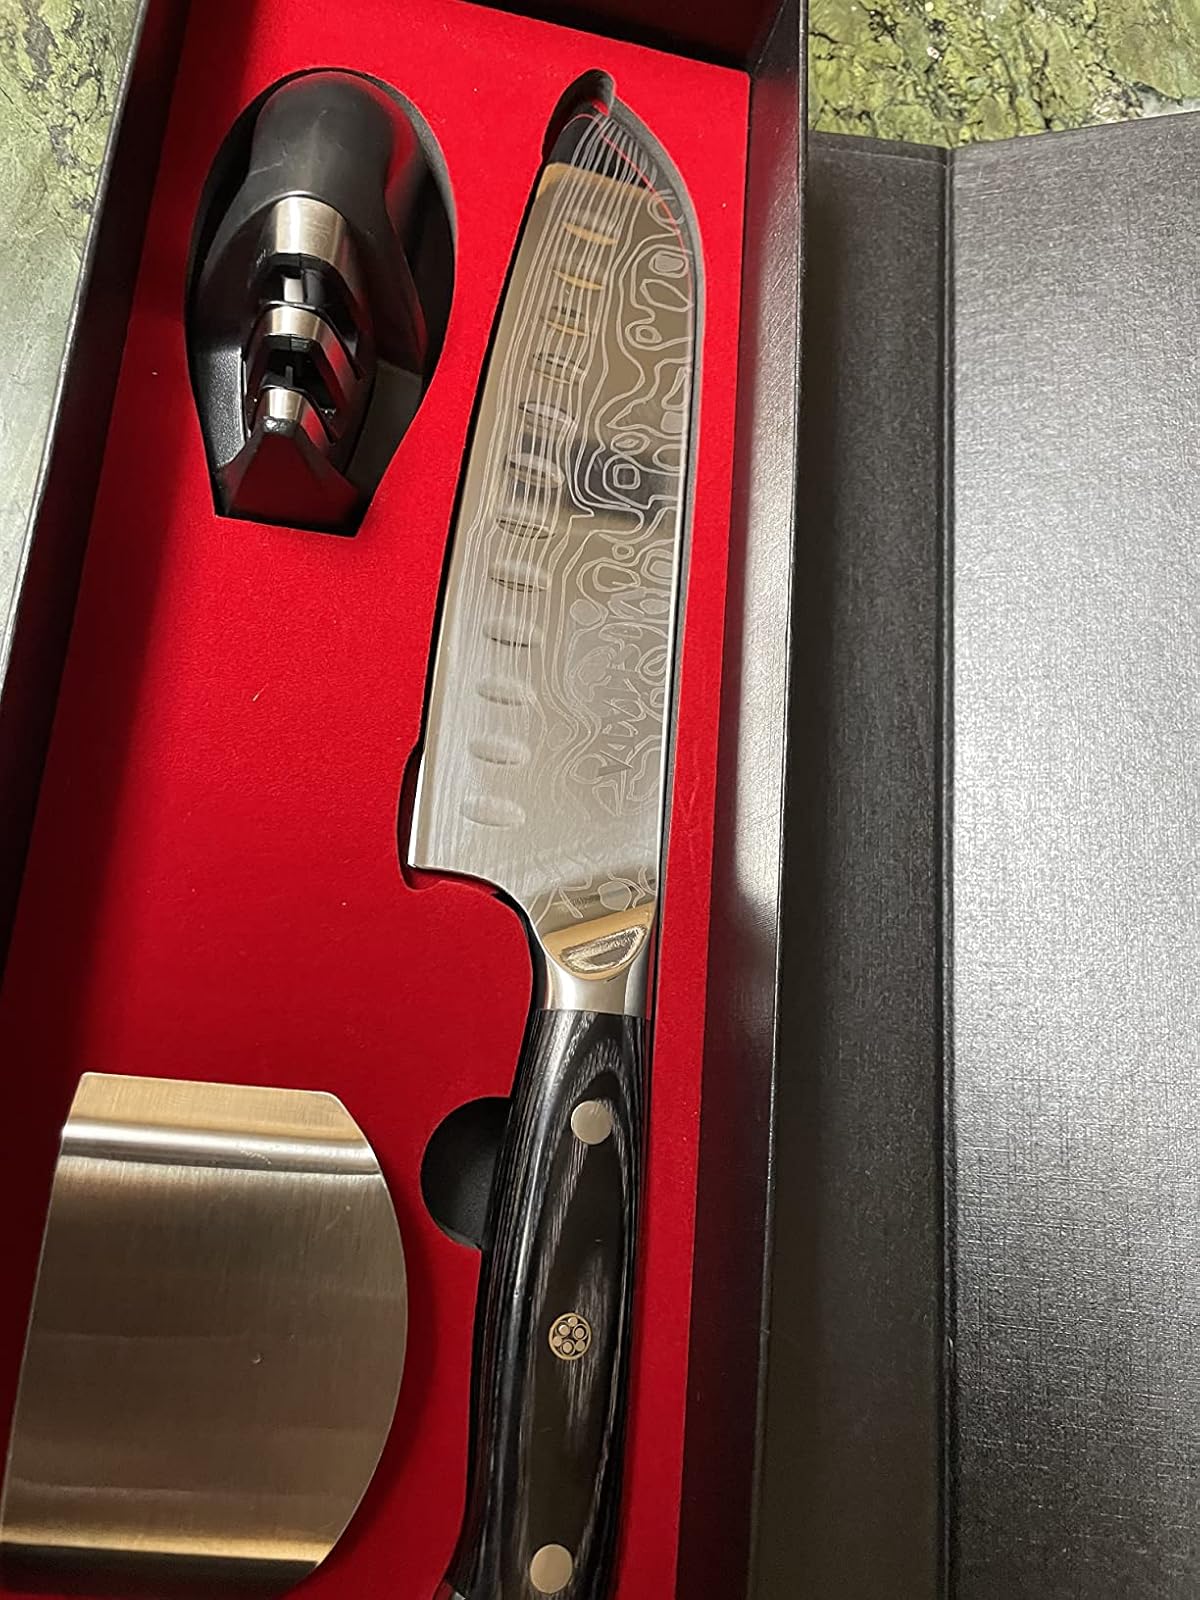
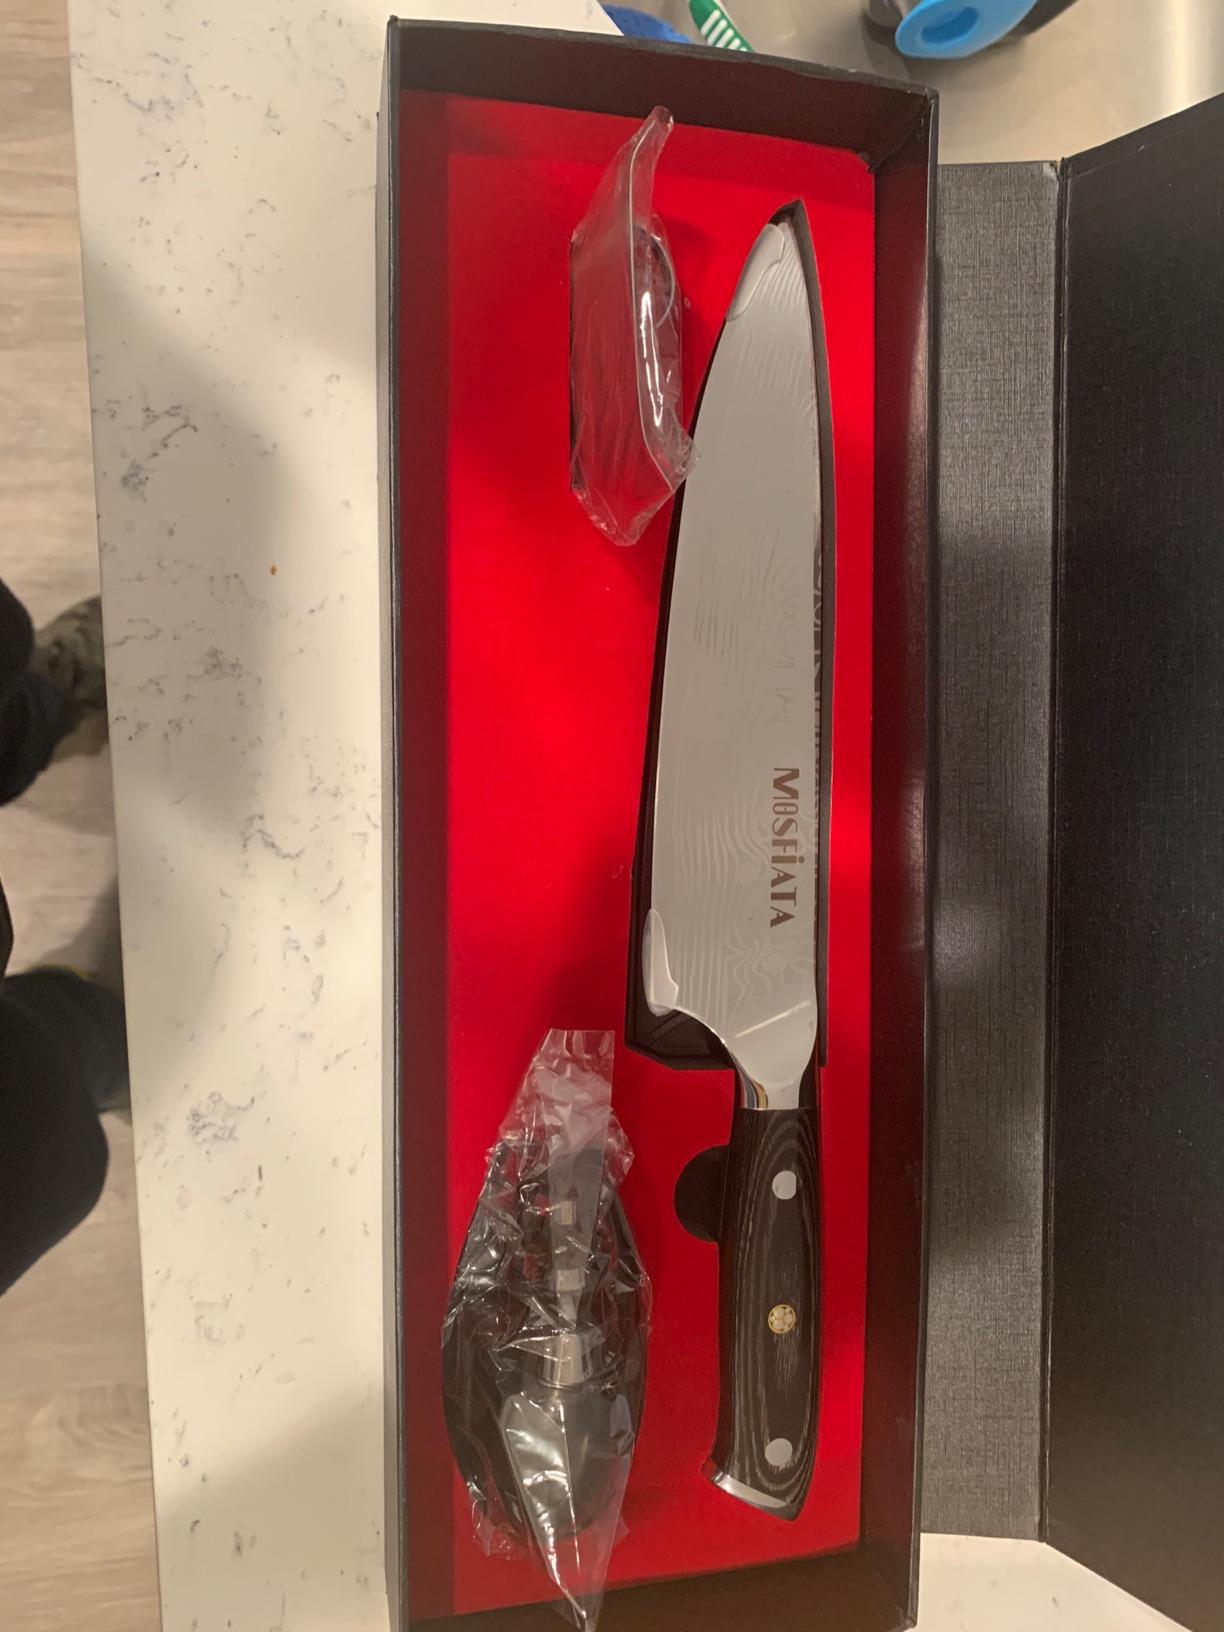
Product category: items_knife
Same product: no